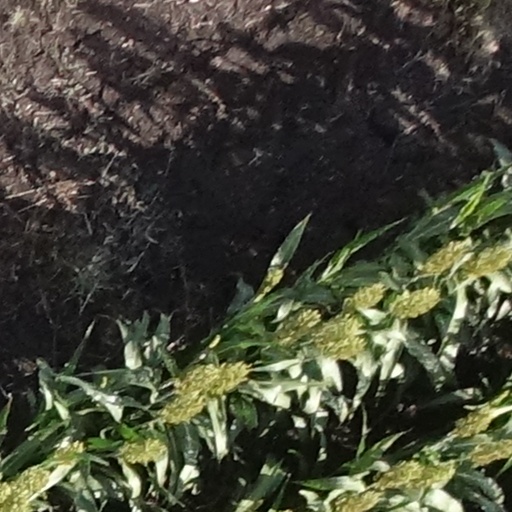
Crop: sorghum